Gary Herbert

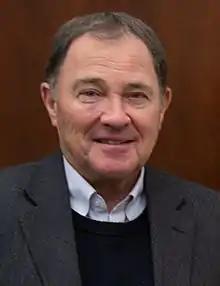
Herbert in 2019

Gary Richard Herbert (born May 7, 1947) is an American politician who served as the 17th governor of Utah from 2009 to 2021. A member of the Republican Party, he chaired the National Governors Association during the 2015–2016 cycle.